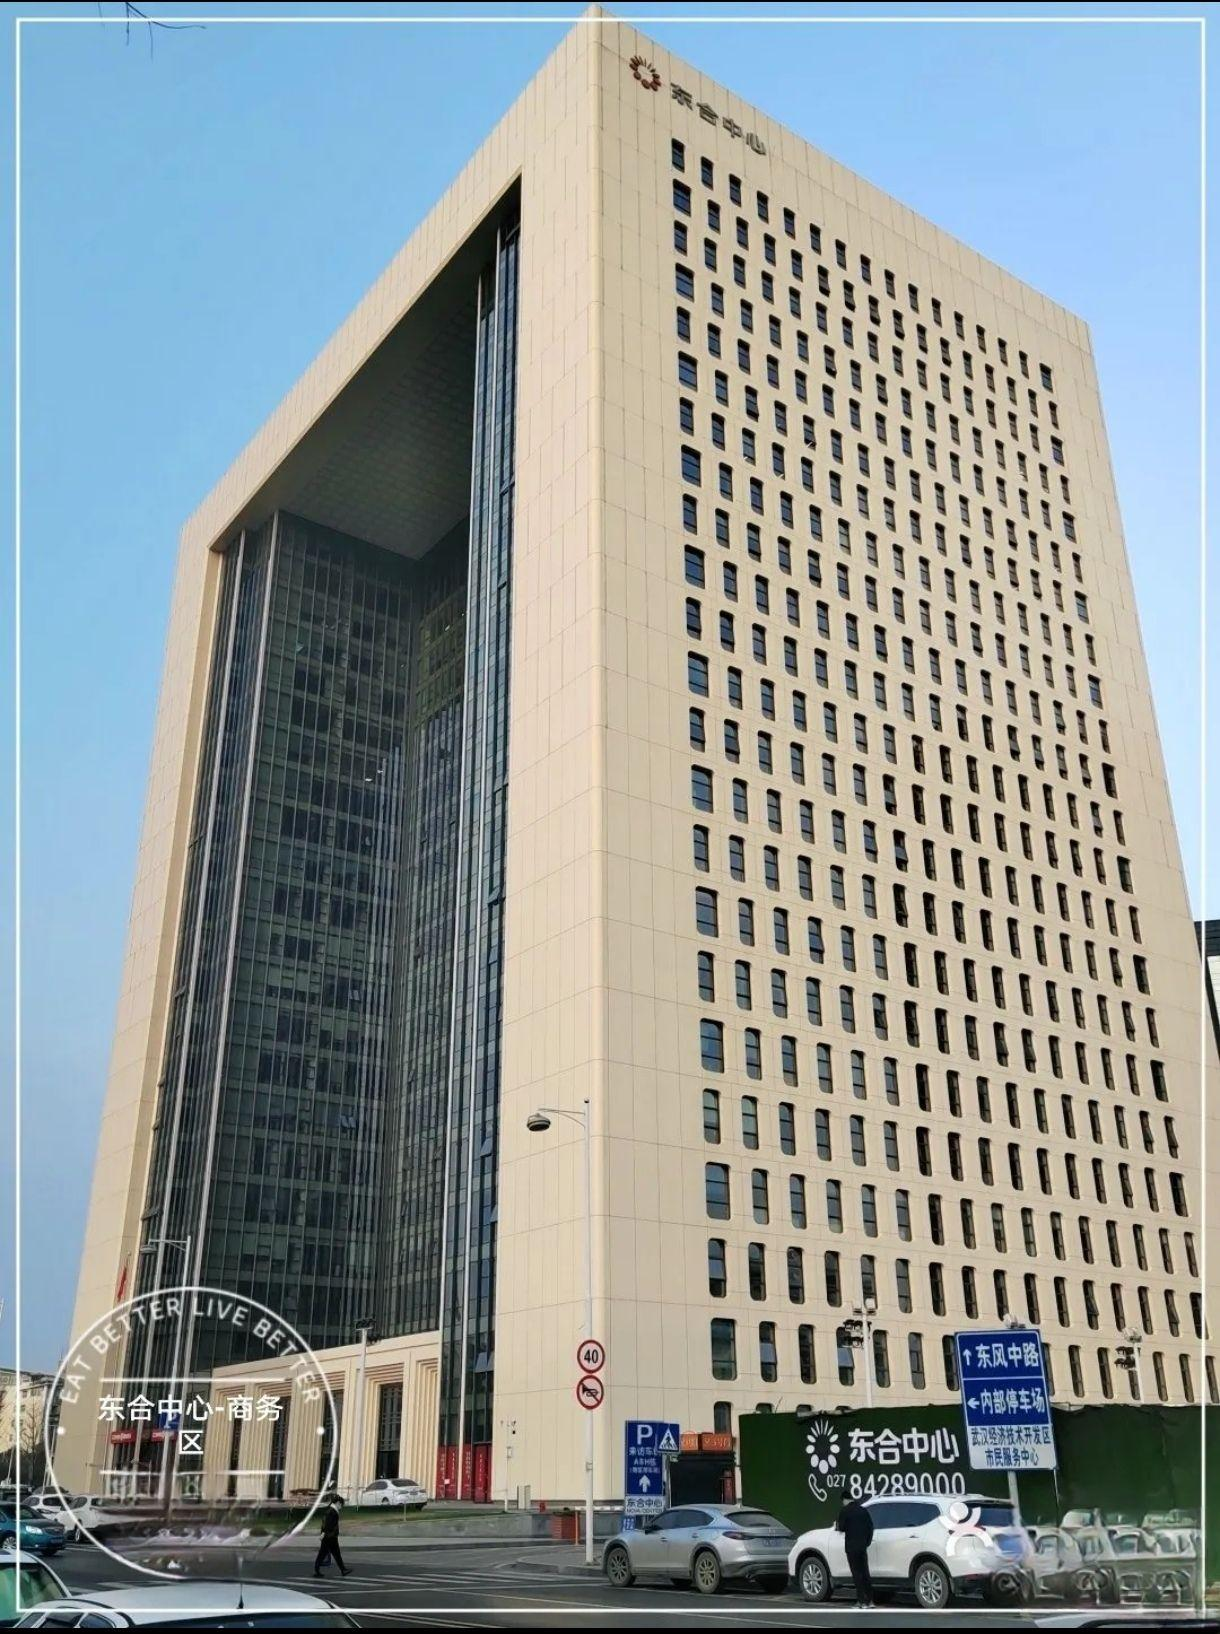
地标名称：东合中心
所在城市：武汉市·蔡甸区